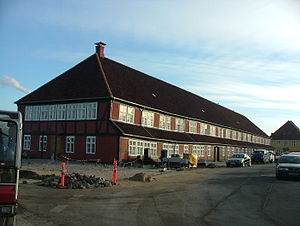
Marinestation København / Bygninger og anlæg m.m. på Holmen / Bygninger og anlæg på Nyholm / Spanteloftsbygningen
Spanteloftsbygningen. Stopbommen ses i den nærmeste ende af bygningen – bag udgravningen
Marinestation København eller Marinestation Holmen er et sømilitært etablissement på Nyholm i København.